Mostafa Salameh

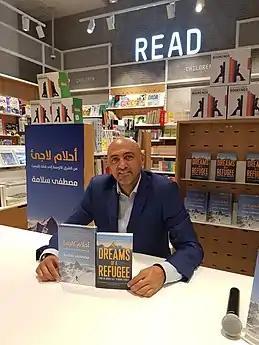
Book Signing

In 2012, Mostafa launched the "From the Lowest Point to the Highest Point for Cancer" initiative, where he led a group of 20 individuals to Everest Base Camp in Nepal in April 2013, raising $620,000 for the King Hussein Cancer Center (KHCC), and again in February 2014, when he led another group of Jordanians to the summit of Mount Kilimanjaro in Tanzania raising $1,400,000.00 for the benefit of the KHCC. As of 2022, Mostafa has raised US$5.8 million for charitable causes.